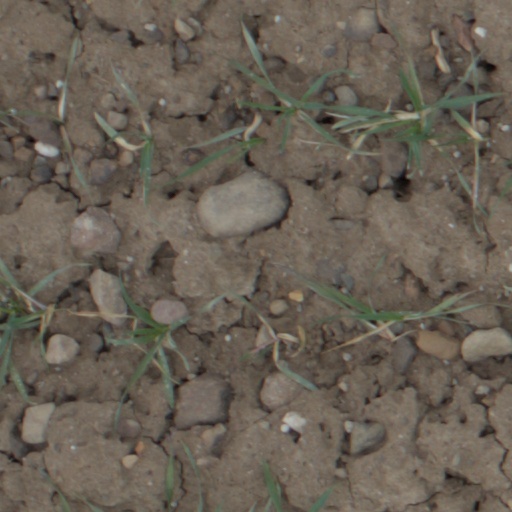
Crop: wheat